Melaleuca wilsonii

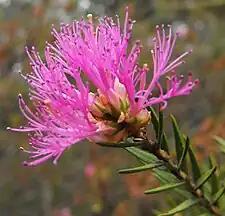
Inflorescence showing deciduous brown petals, small green sepals and stamen bundles.

This melaleuca occurs from the south-east corner of South Australia to western and central Victoria. It grows in seasonally flooded and poorly drained soils in open scrubland, eucalypt forest and mallee heath.